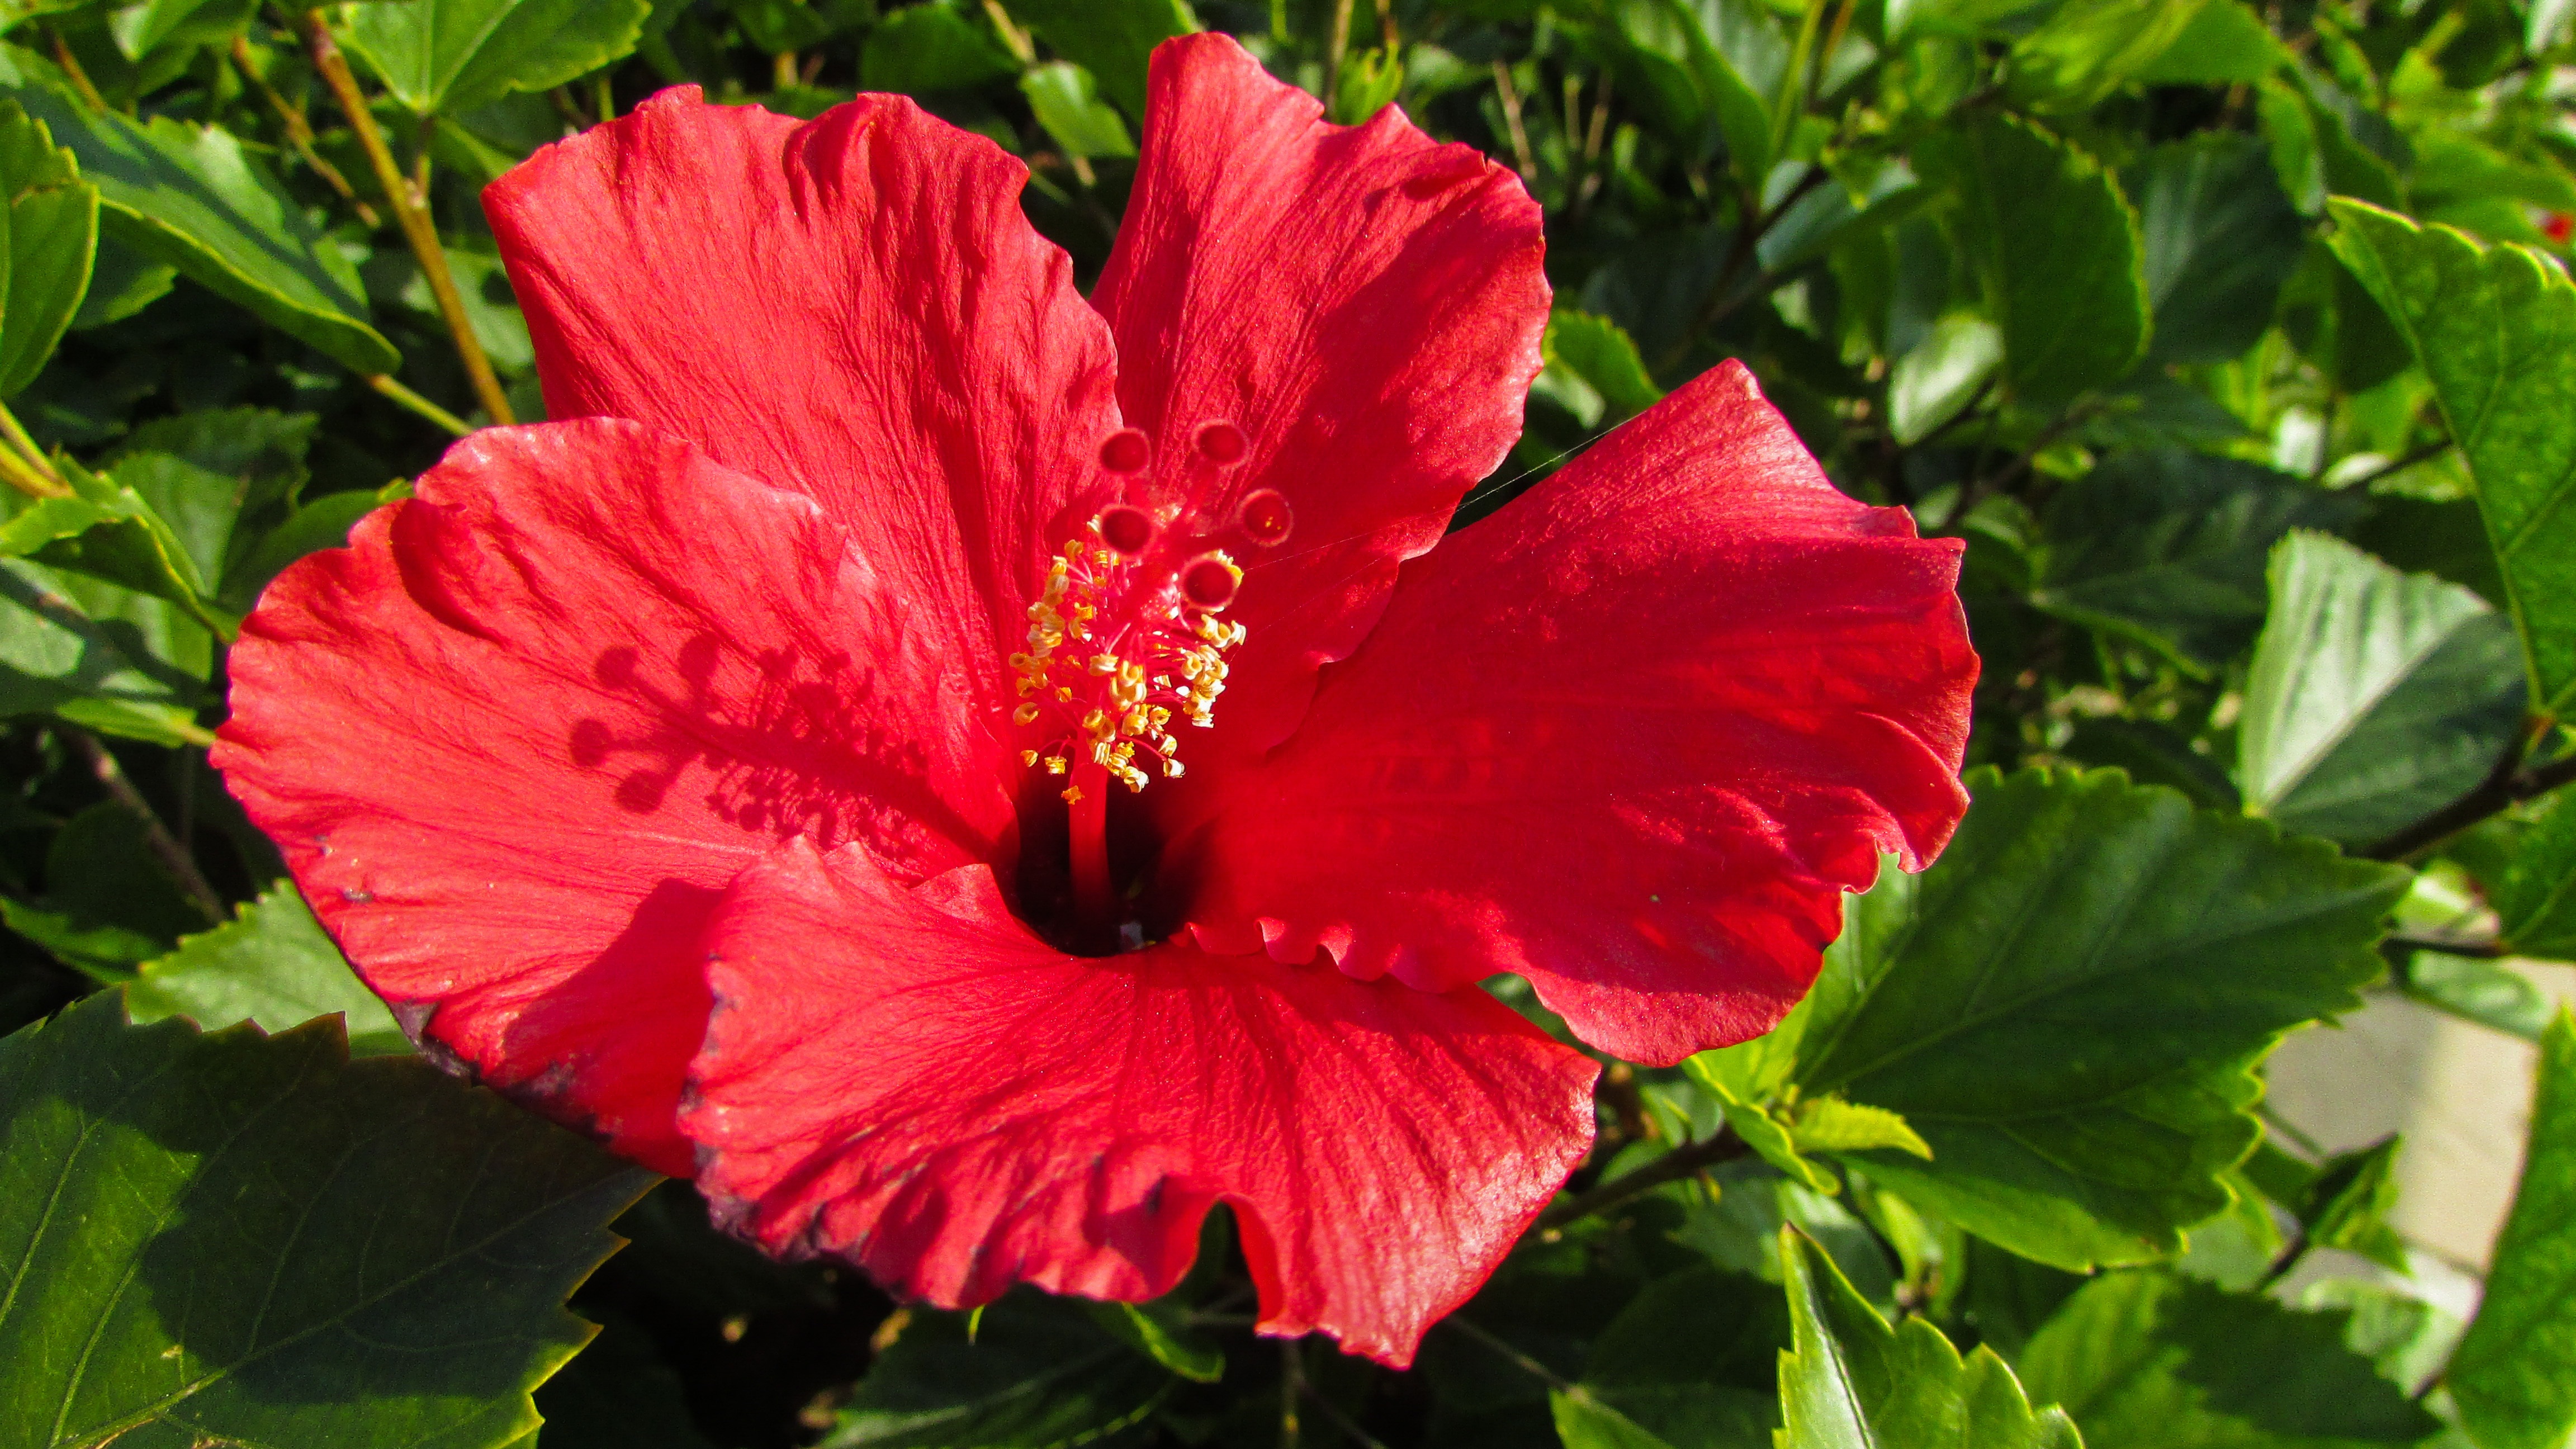
plant, flower, petal, red, botany, garden, flora, hibiscus, malvales, cyprus, flowering plant, protaras, china rose, chinese hibiscus, annual plant, land plant, mallow family